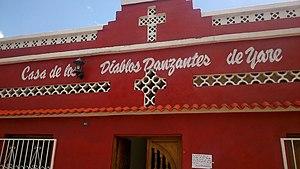
Les diables danseurs du Corpus Christi est une fête du Venezuela, inscrite au patrimoine culturel immatériel de l'humanité par l'Unesco en 2012. Cette fête est animée par 11 confréries une fois par an, le 9ème jeudi après le Jeudi saint, pour commémorer la fête catholique romaine du Corpus Christi. La cérémonie est célébrée dans différentes régions du territoire vénézuélien. Les Diables de Yare, dans l’état de Miranda, est la fête la plus connue internationalement.